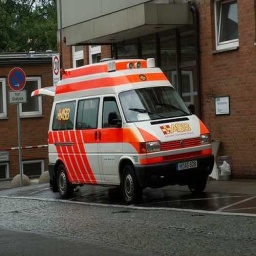
Label: ambulance